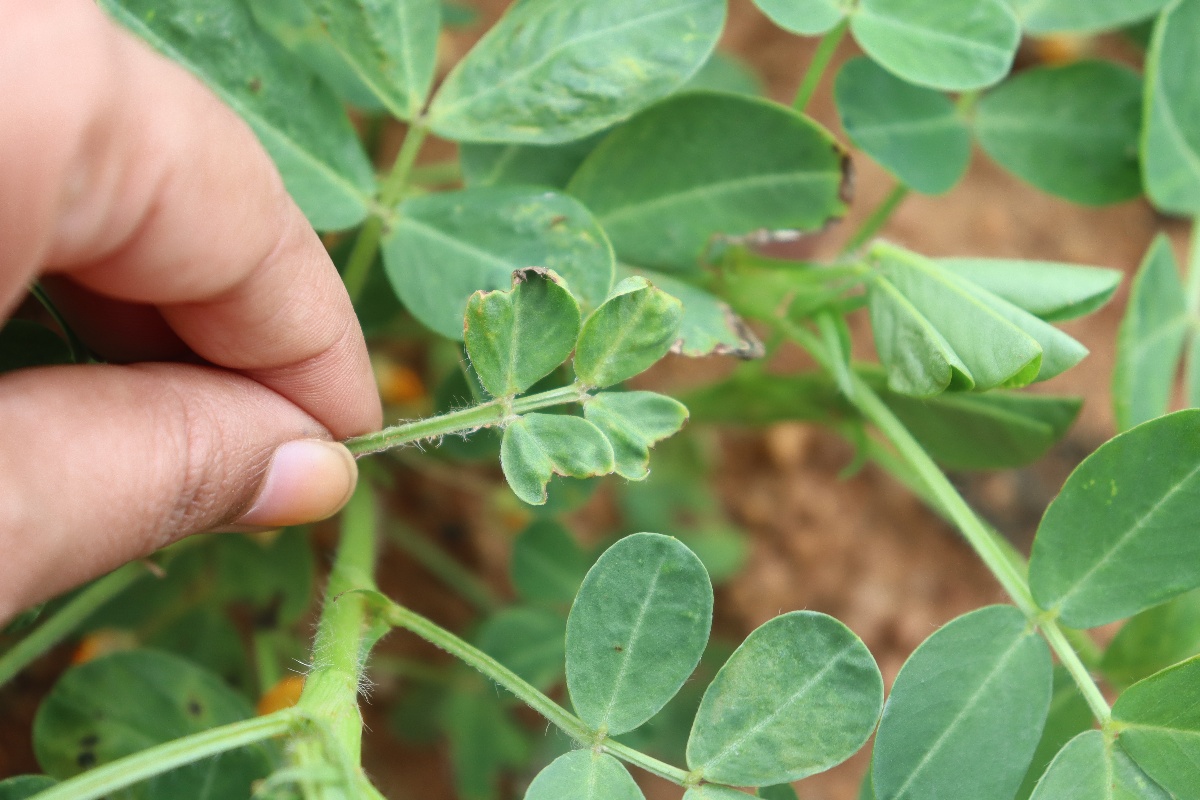
Label: healthy leaf